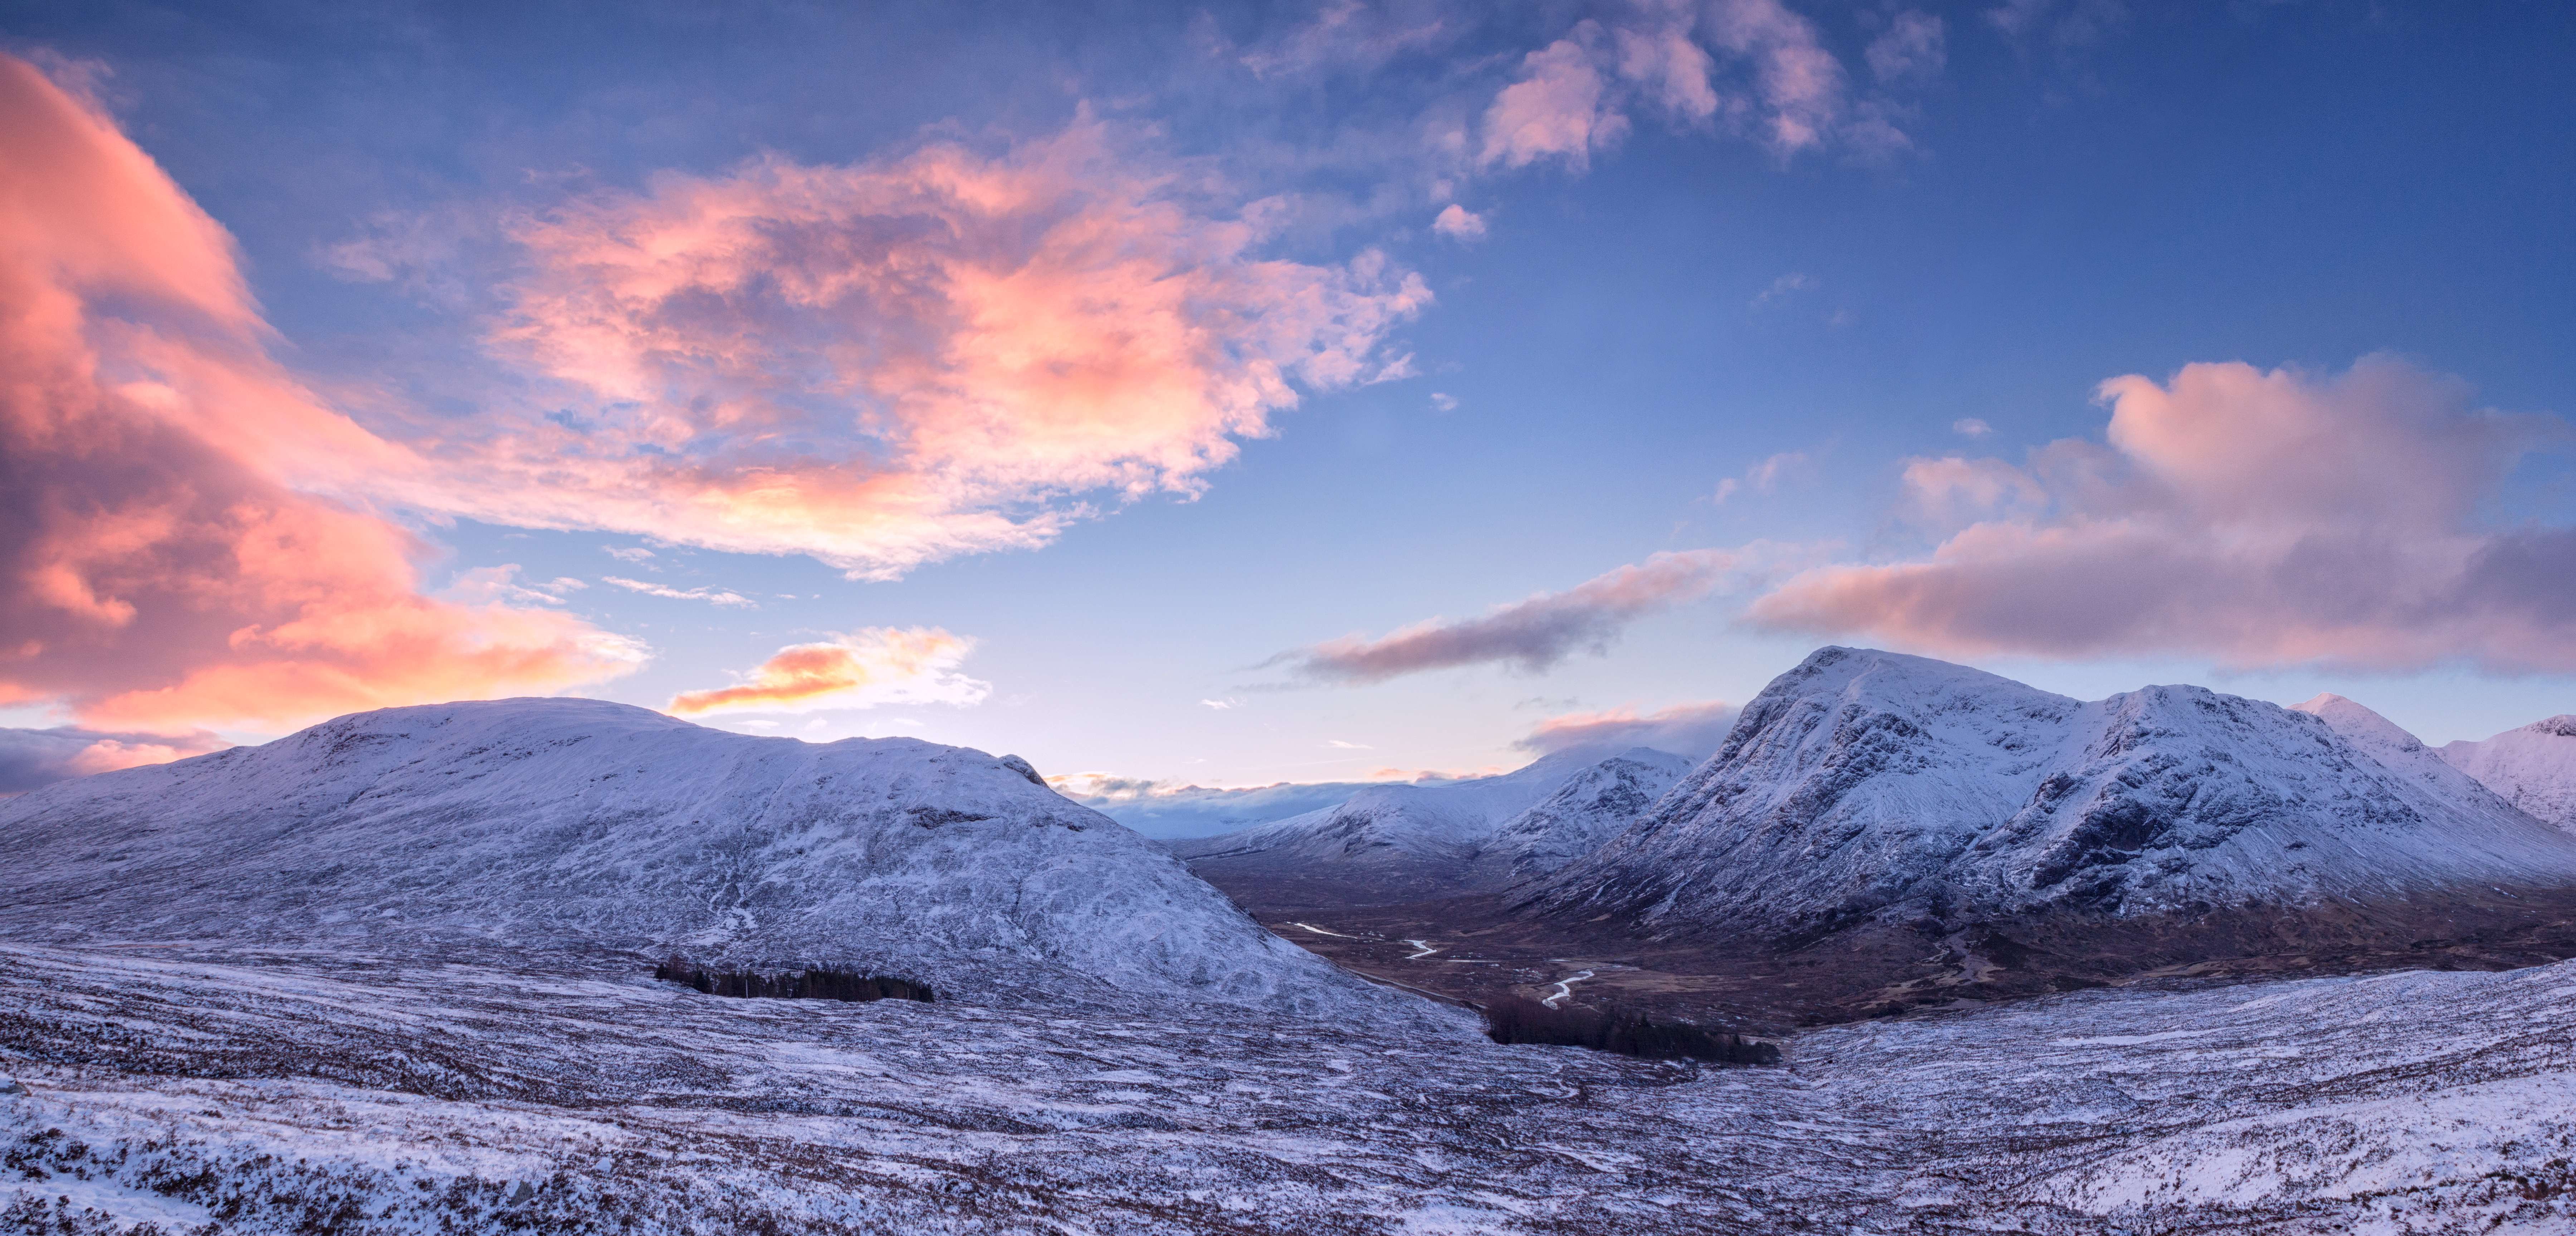
mountain, snow, winter, cloud, sky, sunrise, sunset, morning, dawn, mountain range, dusk, plateau, scotland, glencoe, buachailleetivemor, westhighlands, beinnachrulaiste, sronnacreise, landform, geographical feature, mountainous landforms, geological phenomenon